Jay Nixon

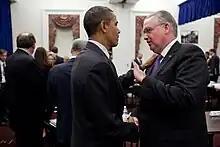
Nixon speaking to President Barack Obama in 2012

Upon taking office, Nixon "began cutting spending almost immediately and has made repeated reductions to the budgets passed by the Legislature in subsequent years." In 2010, Nixon was called the state's budget "cutter-in-chief" by the Associated Press for his efforts to reduce spending and right-size state government. Some of Nixon's budget restrictions drew criticism and in 2011 Missouri State Auditor Tom Schweich filed suit arguing that Nixon lacked the constitutional authority to restrict spending. Schweich's lawsuit was dismissed by the Missouri Supreme Court in 2013 but the following year the Missouri General Assembly passed and voters approved Amendment 10, granting legislators the ability to overrule a governor's budget restrictions.